Billy Arnold (boxer)

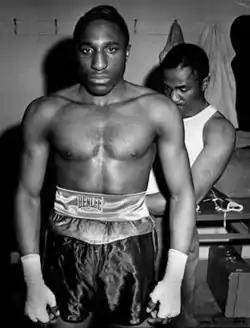
Billy Arnold in locker room with trainer "Young Joe" Walcott

Billy Arnold (William Marshall Arnold) (September 21, 1926 – May 18, 1995) was a highly touted welterweight/middleweight prospect of the 1940s.